Coat of arms of Wigan

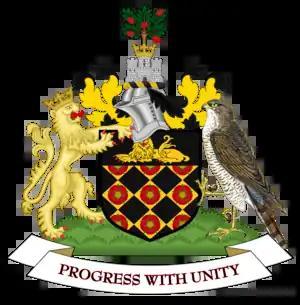
Arms of Wigan Metropolitan Borough Council

The coat of arms of Wigan Metropolitan Borough Council was granted by the College of Arms in 1974.